Yaudheya

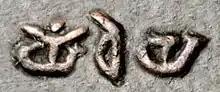
The name "Yaudheya" (Brahmi script: 𑀬𑁅𑀥𑁂𑀬) on coinage

The Yaudheyas were incorporated into the Maurya Empire by Chandragupta Maurya. They also annexed the Pauravas. Chandragupta, under the tutelage of Chanakya, won over local kingdoms and republics in Punjab before conquering the Nanda Empire. Chandragupta heavily relied on the Yaudheya Gana in his campaigns. His military had a high representation of the Yaudheya Gana and similar republicans. Additionally, Yaudheya elites and chiefs were appointed in imperial positions.